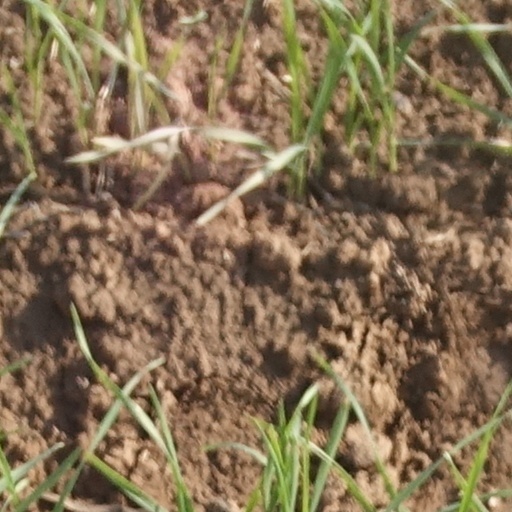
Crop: wheat